Timeline of World War II (1943)

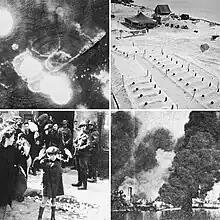
Clockwise from top left: Battle of the Bismarck Sea, graves of U.S. Marines killed in the Battle of Tarawa, burning Allied ships after the air raid on Bari in Italy, Jews of the Warsaw Ghetto

This is a timeline of events that occurred during World War II in 1943.